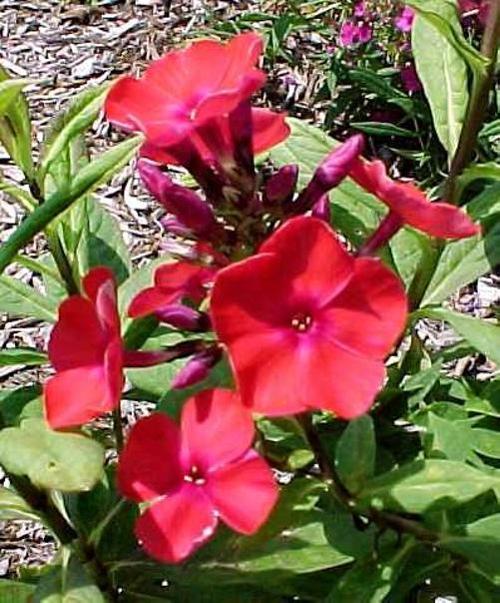
Label: garden phlox